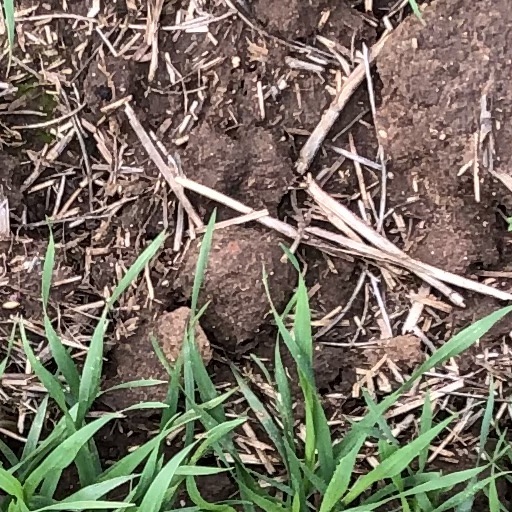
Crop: wheat